Transport in Italy

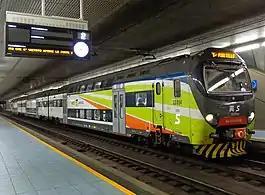
A TSR train at Milano Porta Venezia railway station on the Milan Passerby railway

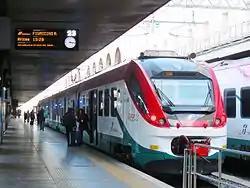
Leonardo Express at Roma Termini railway station

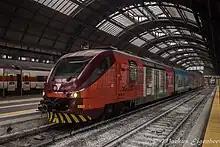
Malpensa Express at Milano Centrale railway station

Italy has 11 rail border crossings over the Alpine mountains with her neighbouring countries: six are designated as mainline tracks and two are metre-gauge tracks. The six mainline border crossings are: two with France (one for Nice and Marseille; the other for Lyon and Dijon), two with Switzerland (one for Brig, Bern and Geneva; the other for Chiasso, Lugano, Lucerne and Zürich), and two with Austria (one for Innsbruck; the other for Villach, Graz and Vienna). The two-metre-gauge track crossings are located at the border town of Tirano (enters Switzerland's Canton Graubünden/Grisons) and Domodossola (enters Switzerland's Locarno).